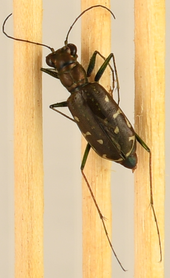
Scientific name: Cicindela punctulata
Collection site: Moab NEON (MOAB), plot MOAB_001